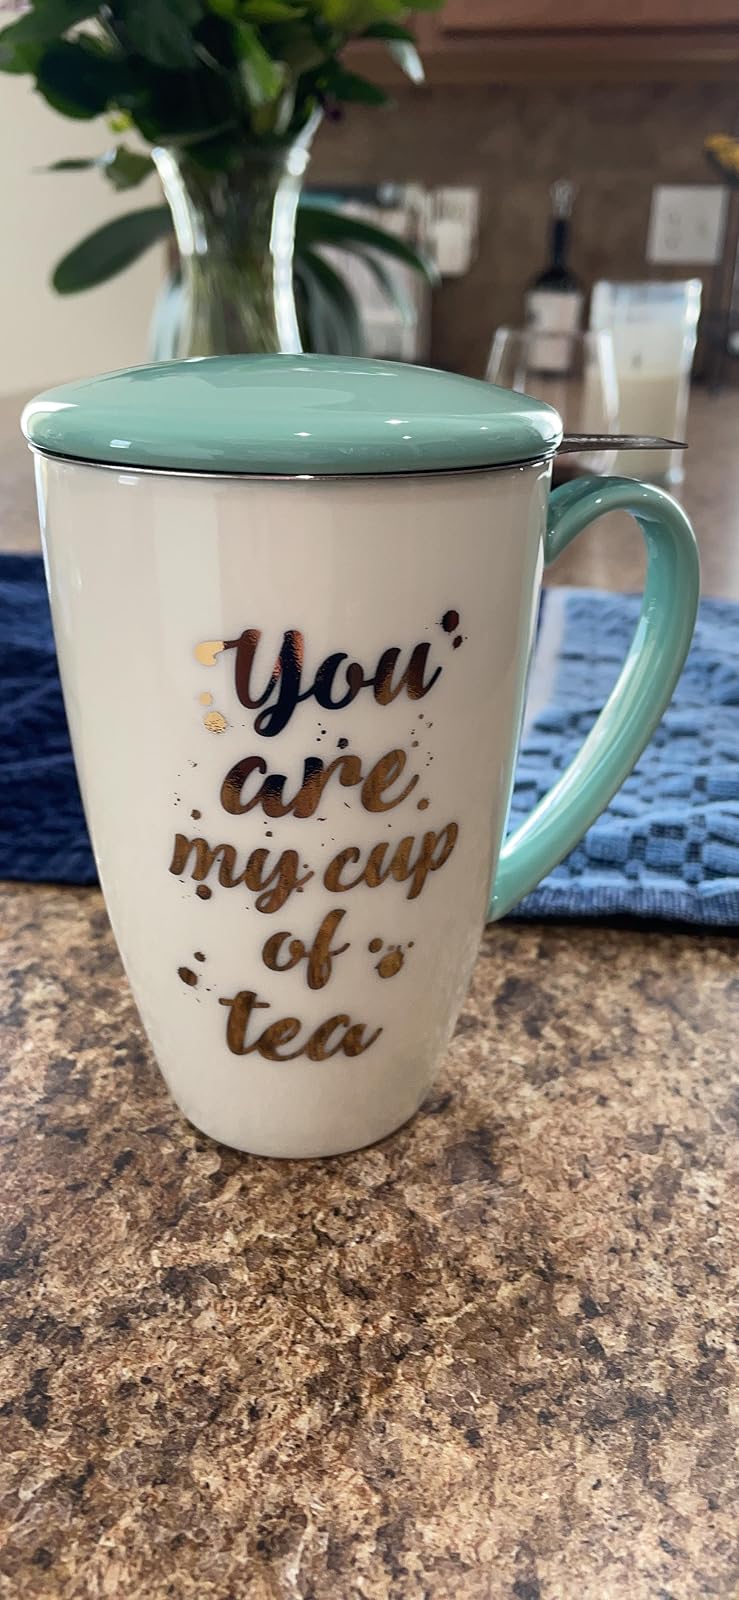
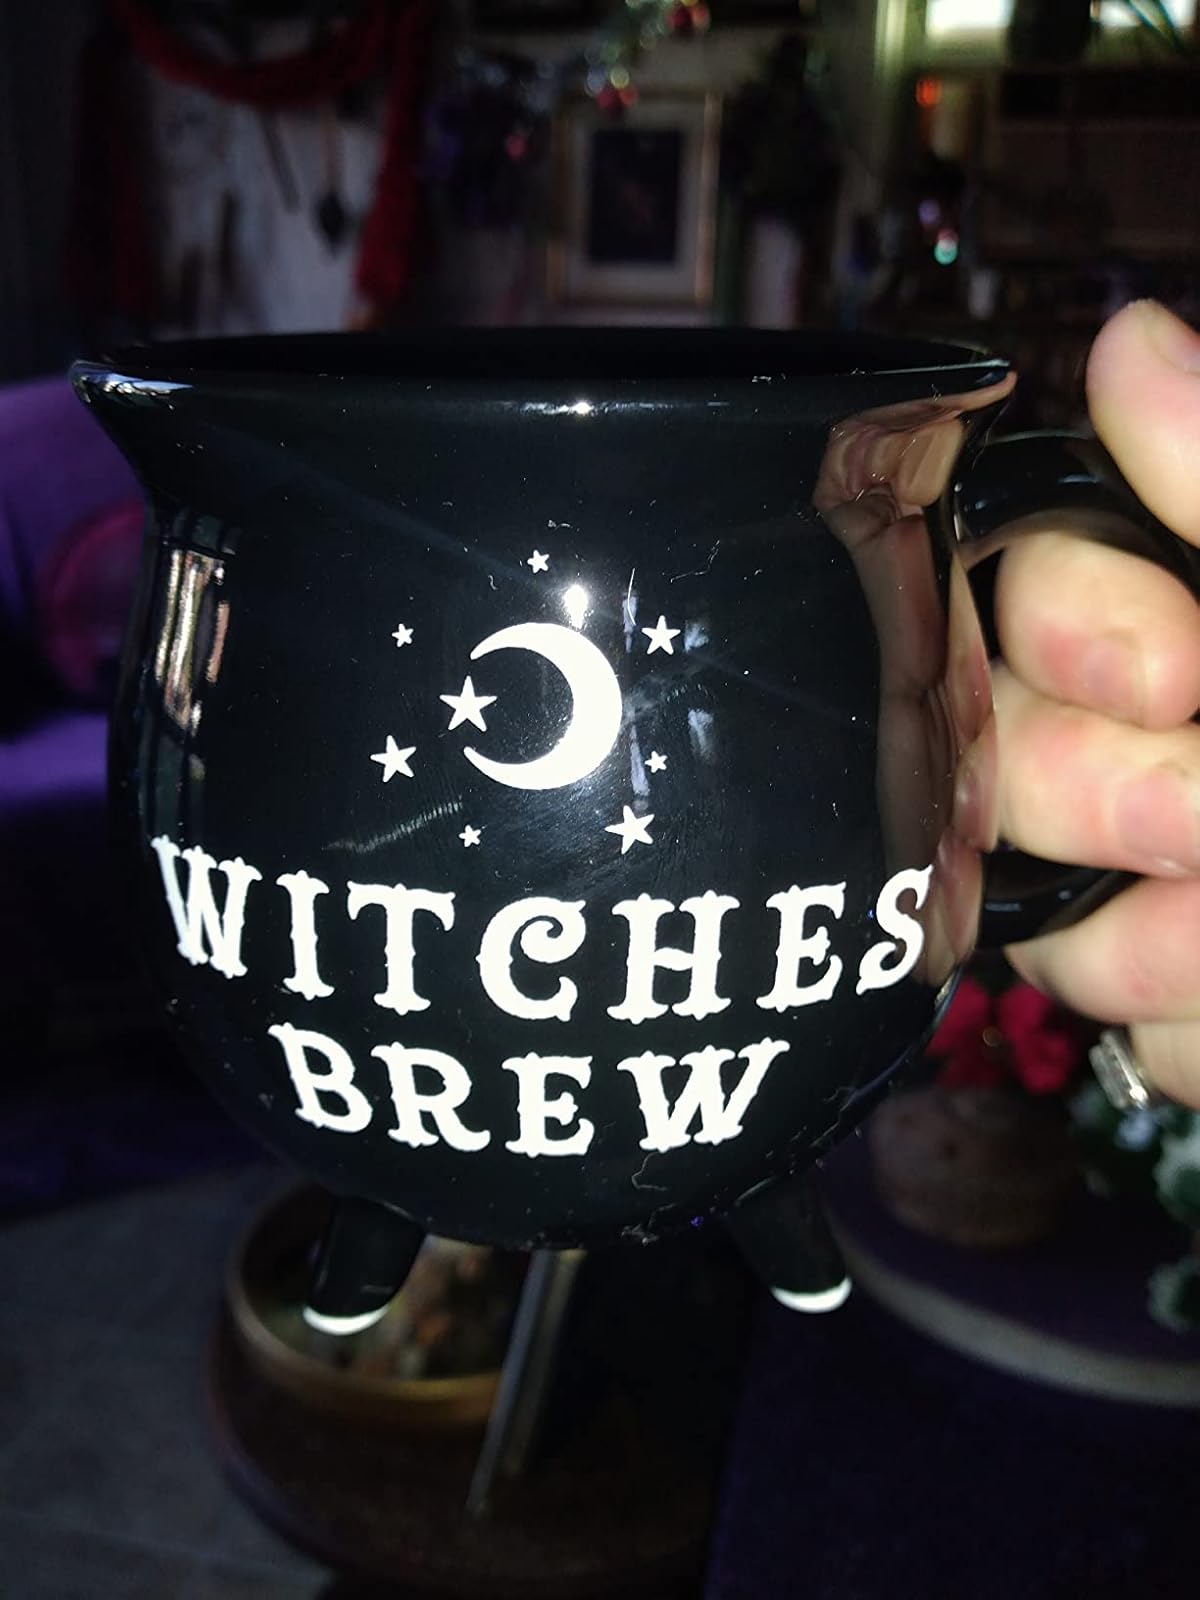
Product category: items_mug
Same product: no